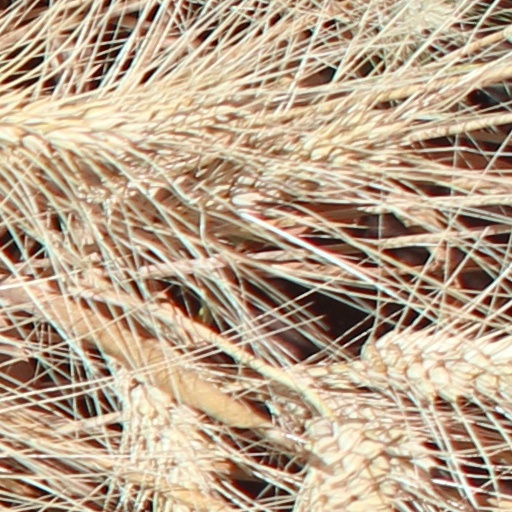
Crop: wheat